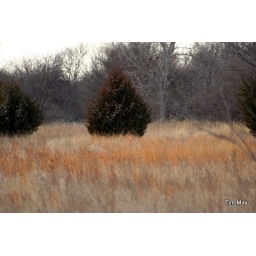
a red tinged Cedar tree fronted by the golden color of Little Bluestem; Lewisville Lake, Westlake Park